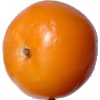
Label: yellow_tomato